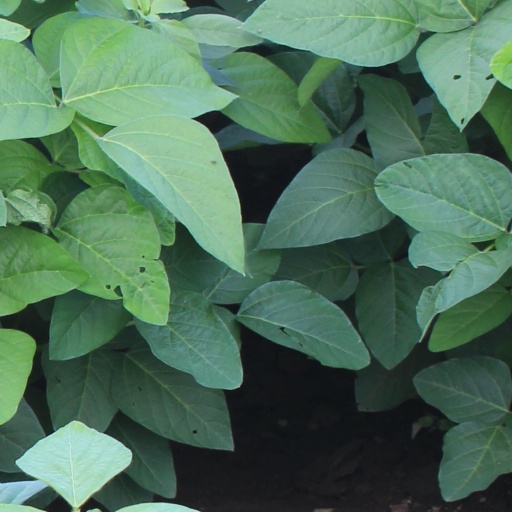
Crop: soybean